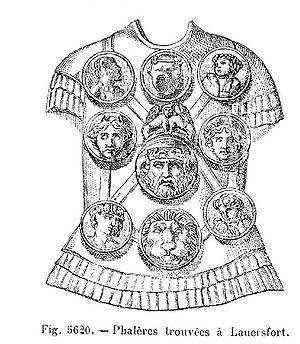
Reconstitution du port de l'ensemble des neuf phalères trouvées dans le trésor de Lauersfort, datant de 140 de notre ère.
Les dona militaria étaient des distinctions honorifiques conférées aux militaires dans l'Antiquité romaine.
Phalère, nom féminin, du latin phalera, même sens, lui-même du pluriel grec phálara.